Thalwil railway station

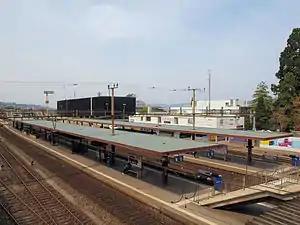
The station in 2010

Thalwil railway station is a railway station in the municipality of Thalwil in the Swiss Canton of Zürich. The station is located on the Lake Zurich left bank (Zurich to Chur) main line and the Thalwil–Arth-Goldau railway, part of the Zurich to Lucerne line. To the Zurich side of the station, the Zimmerberg Base Tunnel diverges from the original lakeside line, whilst on the Lucerne side is the junction point where the Zurich to Chur and Zurich to Lucerne lines diverge. Thus all trains on both lines must pass through the station.